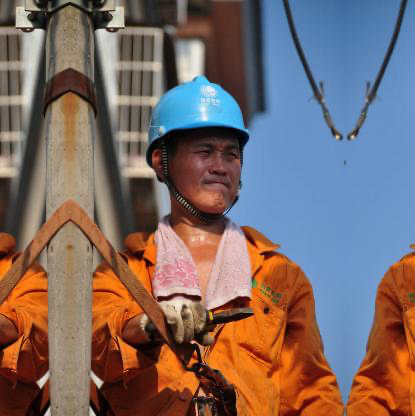
Objects in the image:
label: helmet